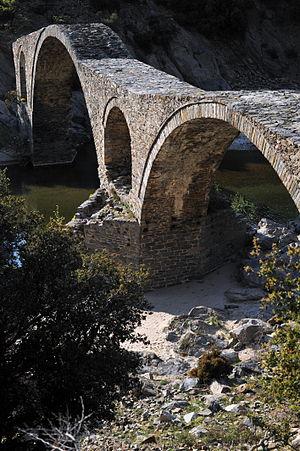
Cette liste de ponts de Grèce a pour vocation de présenter une liste de ponts remarquables de Grèce, tant par leurs caractéristiques dimensionnelles, que par leur intérêt architectural ou historique.